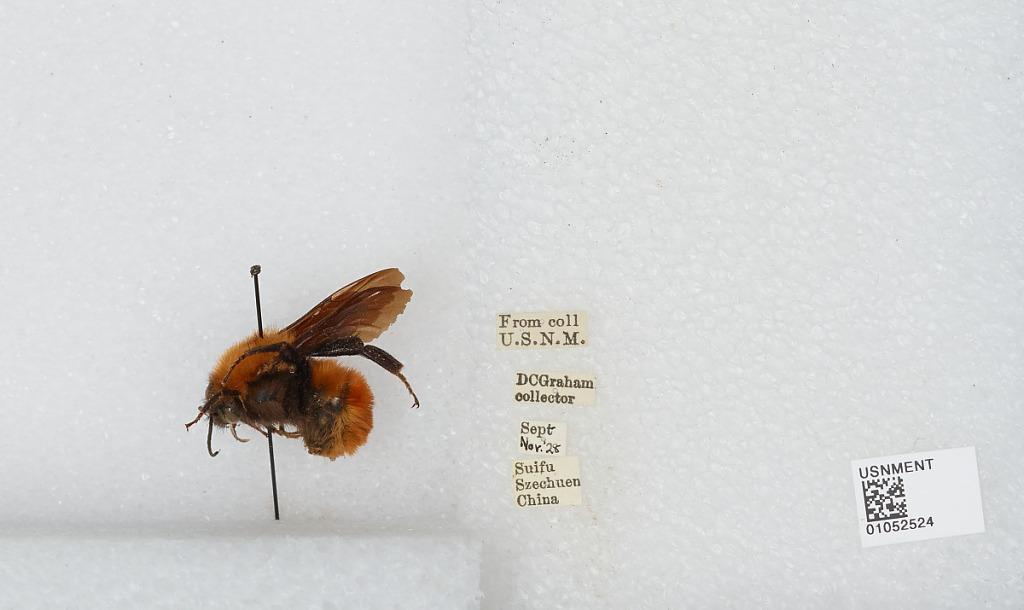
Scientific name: Bombus sp.
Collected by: D. Graham
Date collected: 1928-9-
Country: China
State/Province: Sichuan
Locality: Yibin